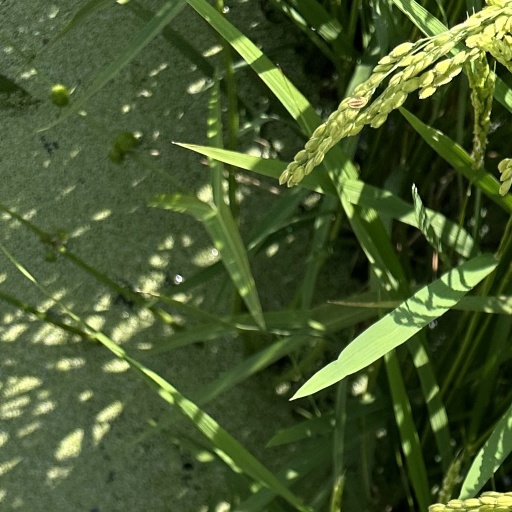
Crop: rice